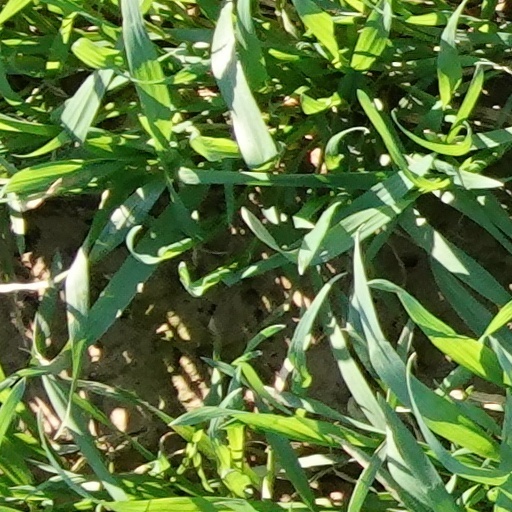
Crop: wheat